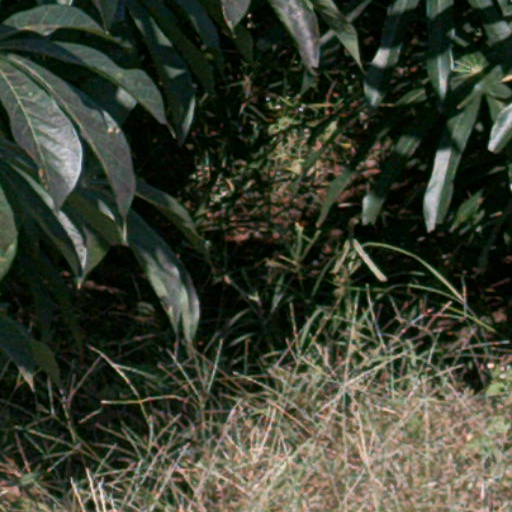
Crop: cassava